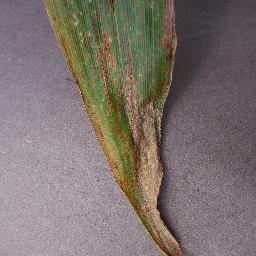
Label: Corn___Northern_Leaf_Blight